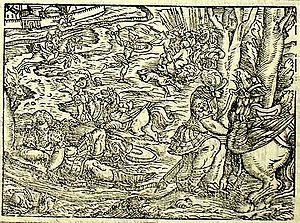
Illustration du Roland Furieux, gravure sur bois, conservée à Montpellier, Médiathèque centrale d’agglomération Émile Zola
Un hippogriffe est une créature imaginaire hybride, d'apparence mi-cheval et mi-aigle, qui ressemble à un cheval ailé avec la tête et les membres antérieurs d'un aigle. Sa figure est peut-être issue du bestiaire fabuleux des Perses et de leur Simurgh, au travers du griffon.